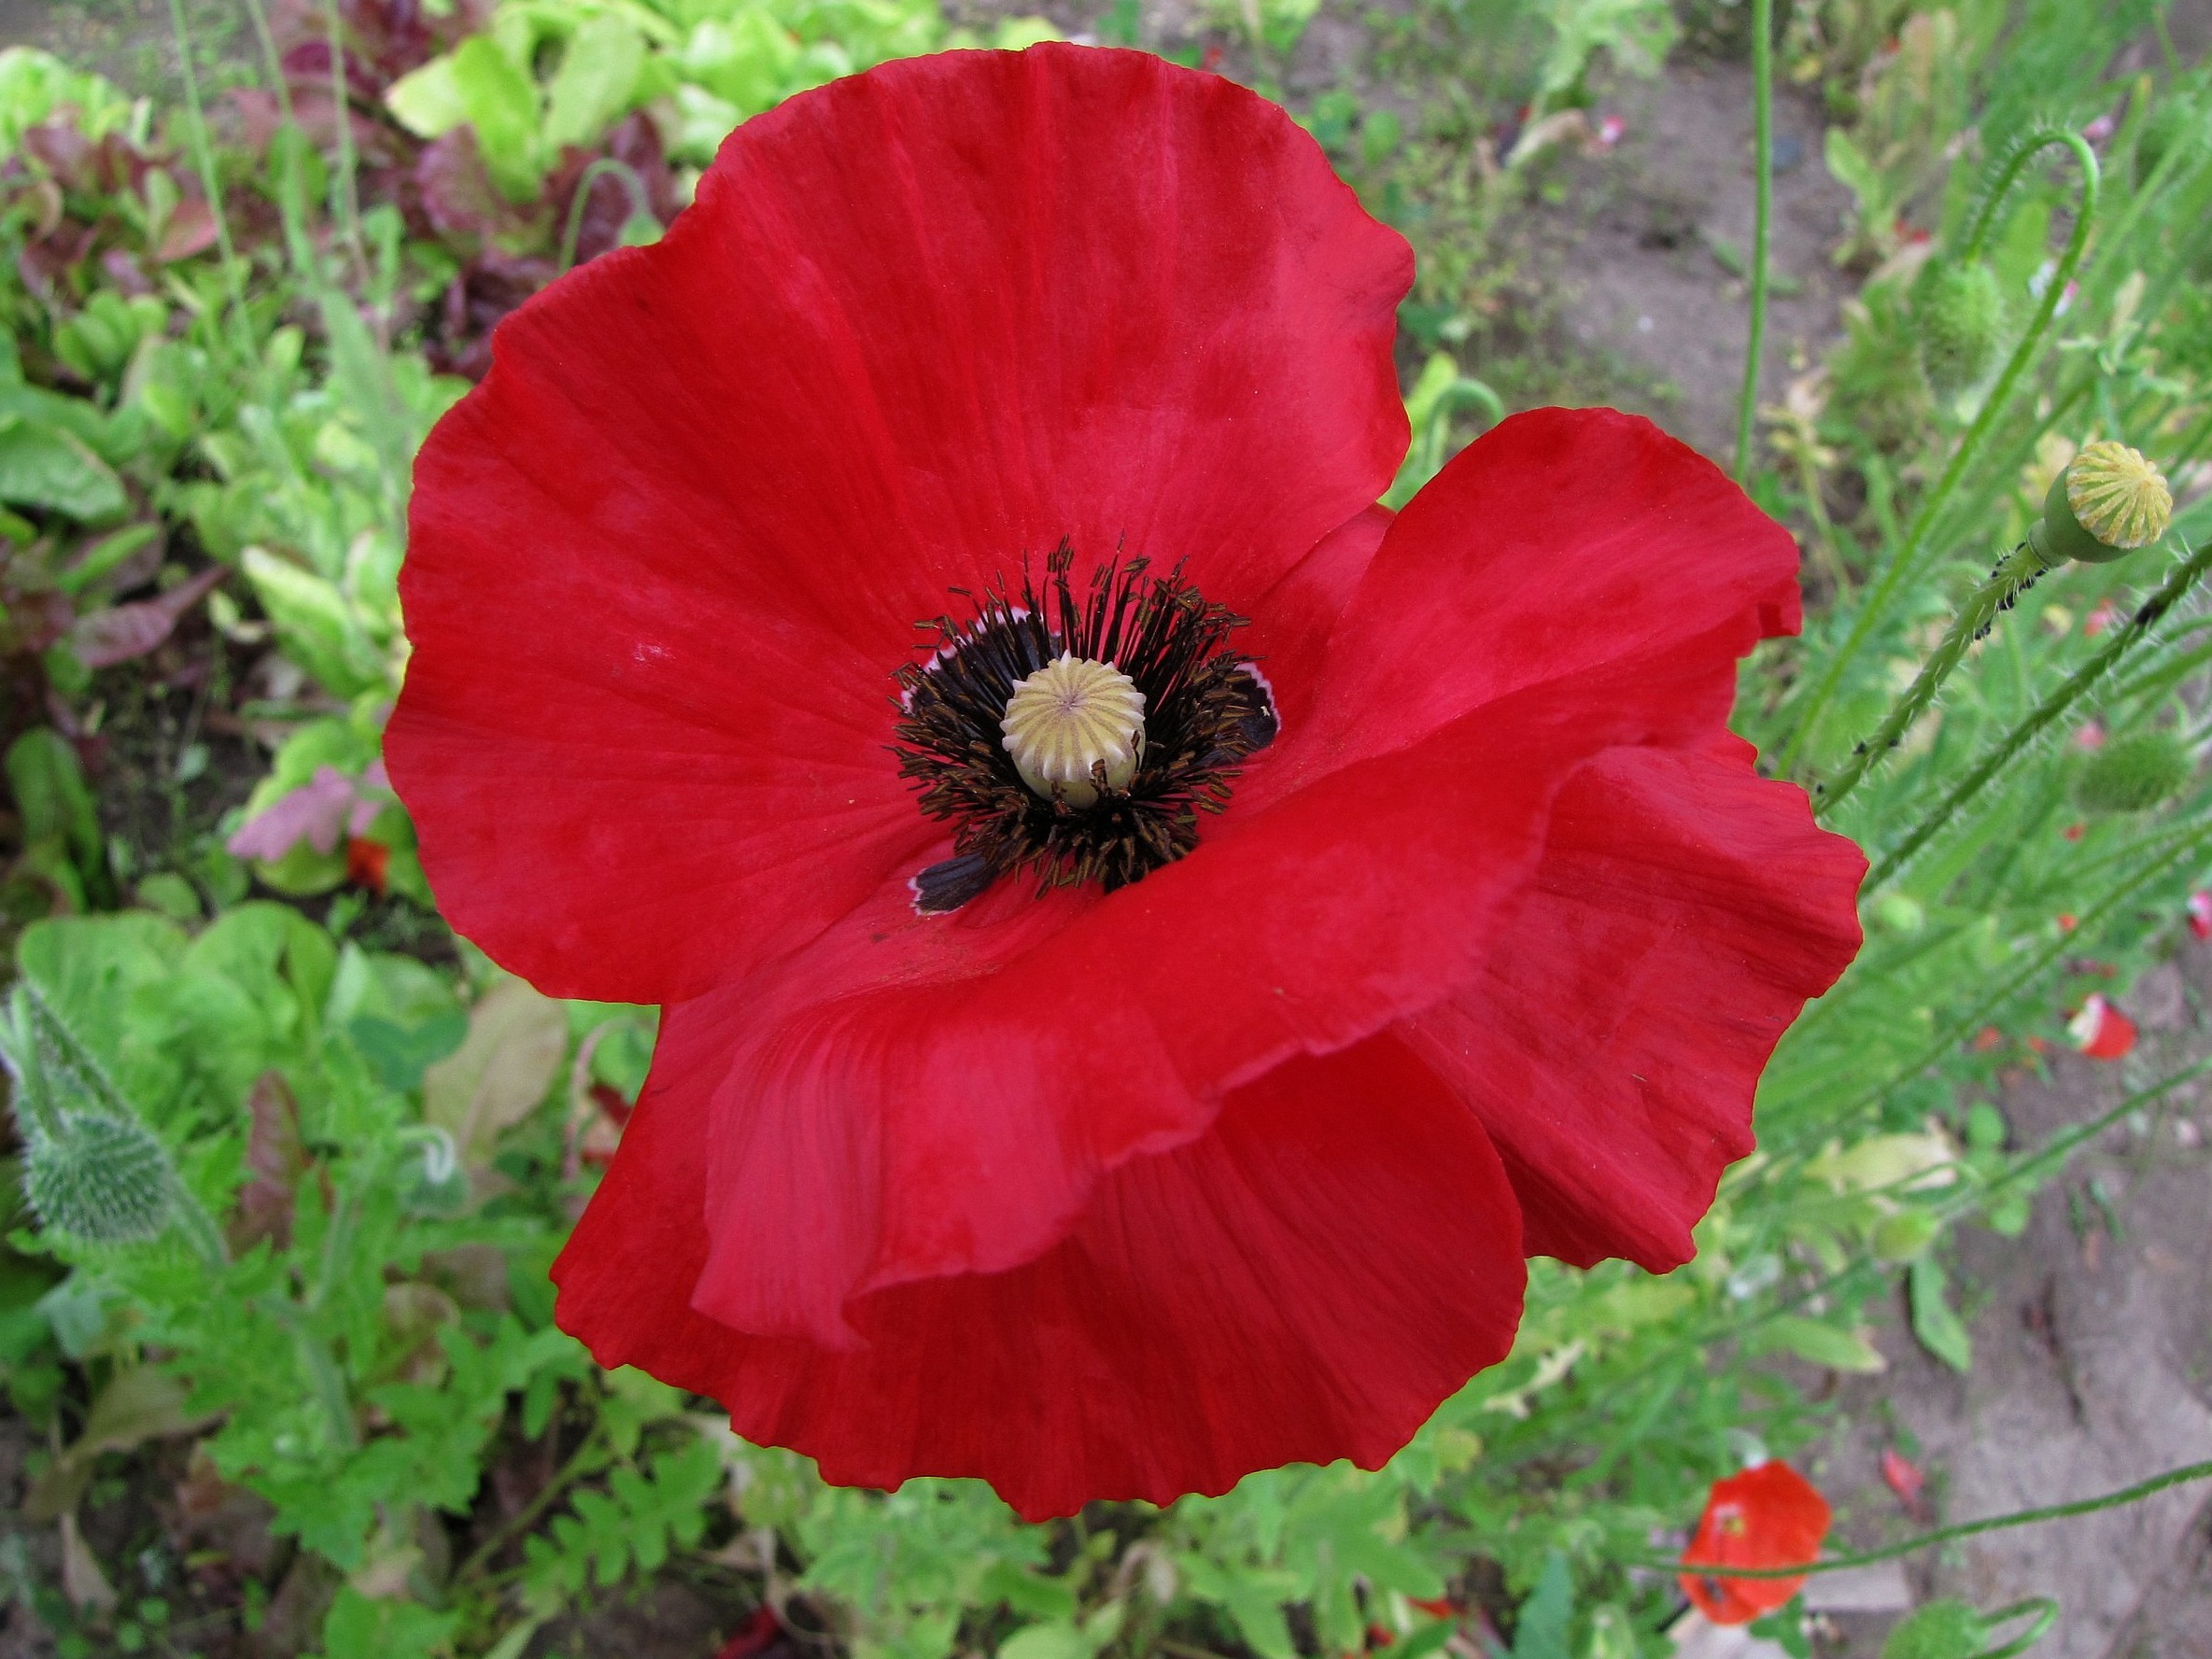
plant, flower, petal, red, botany, flora, wildflower, red flower, poppy, coquelicot, flowering plant, annual plant, land plant, poppy family